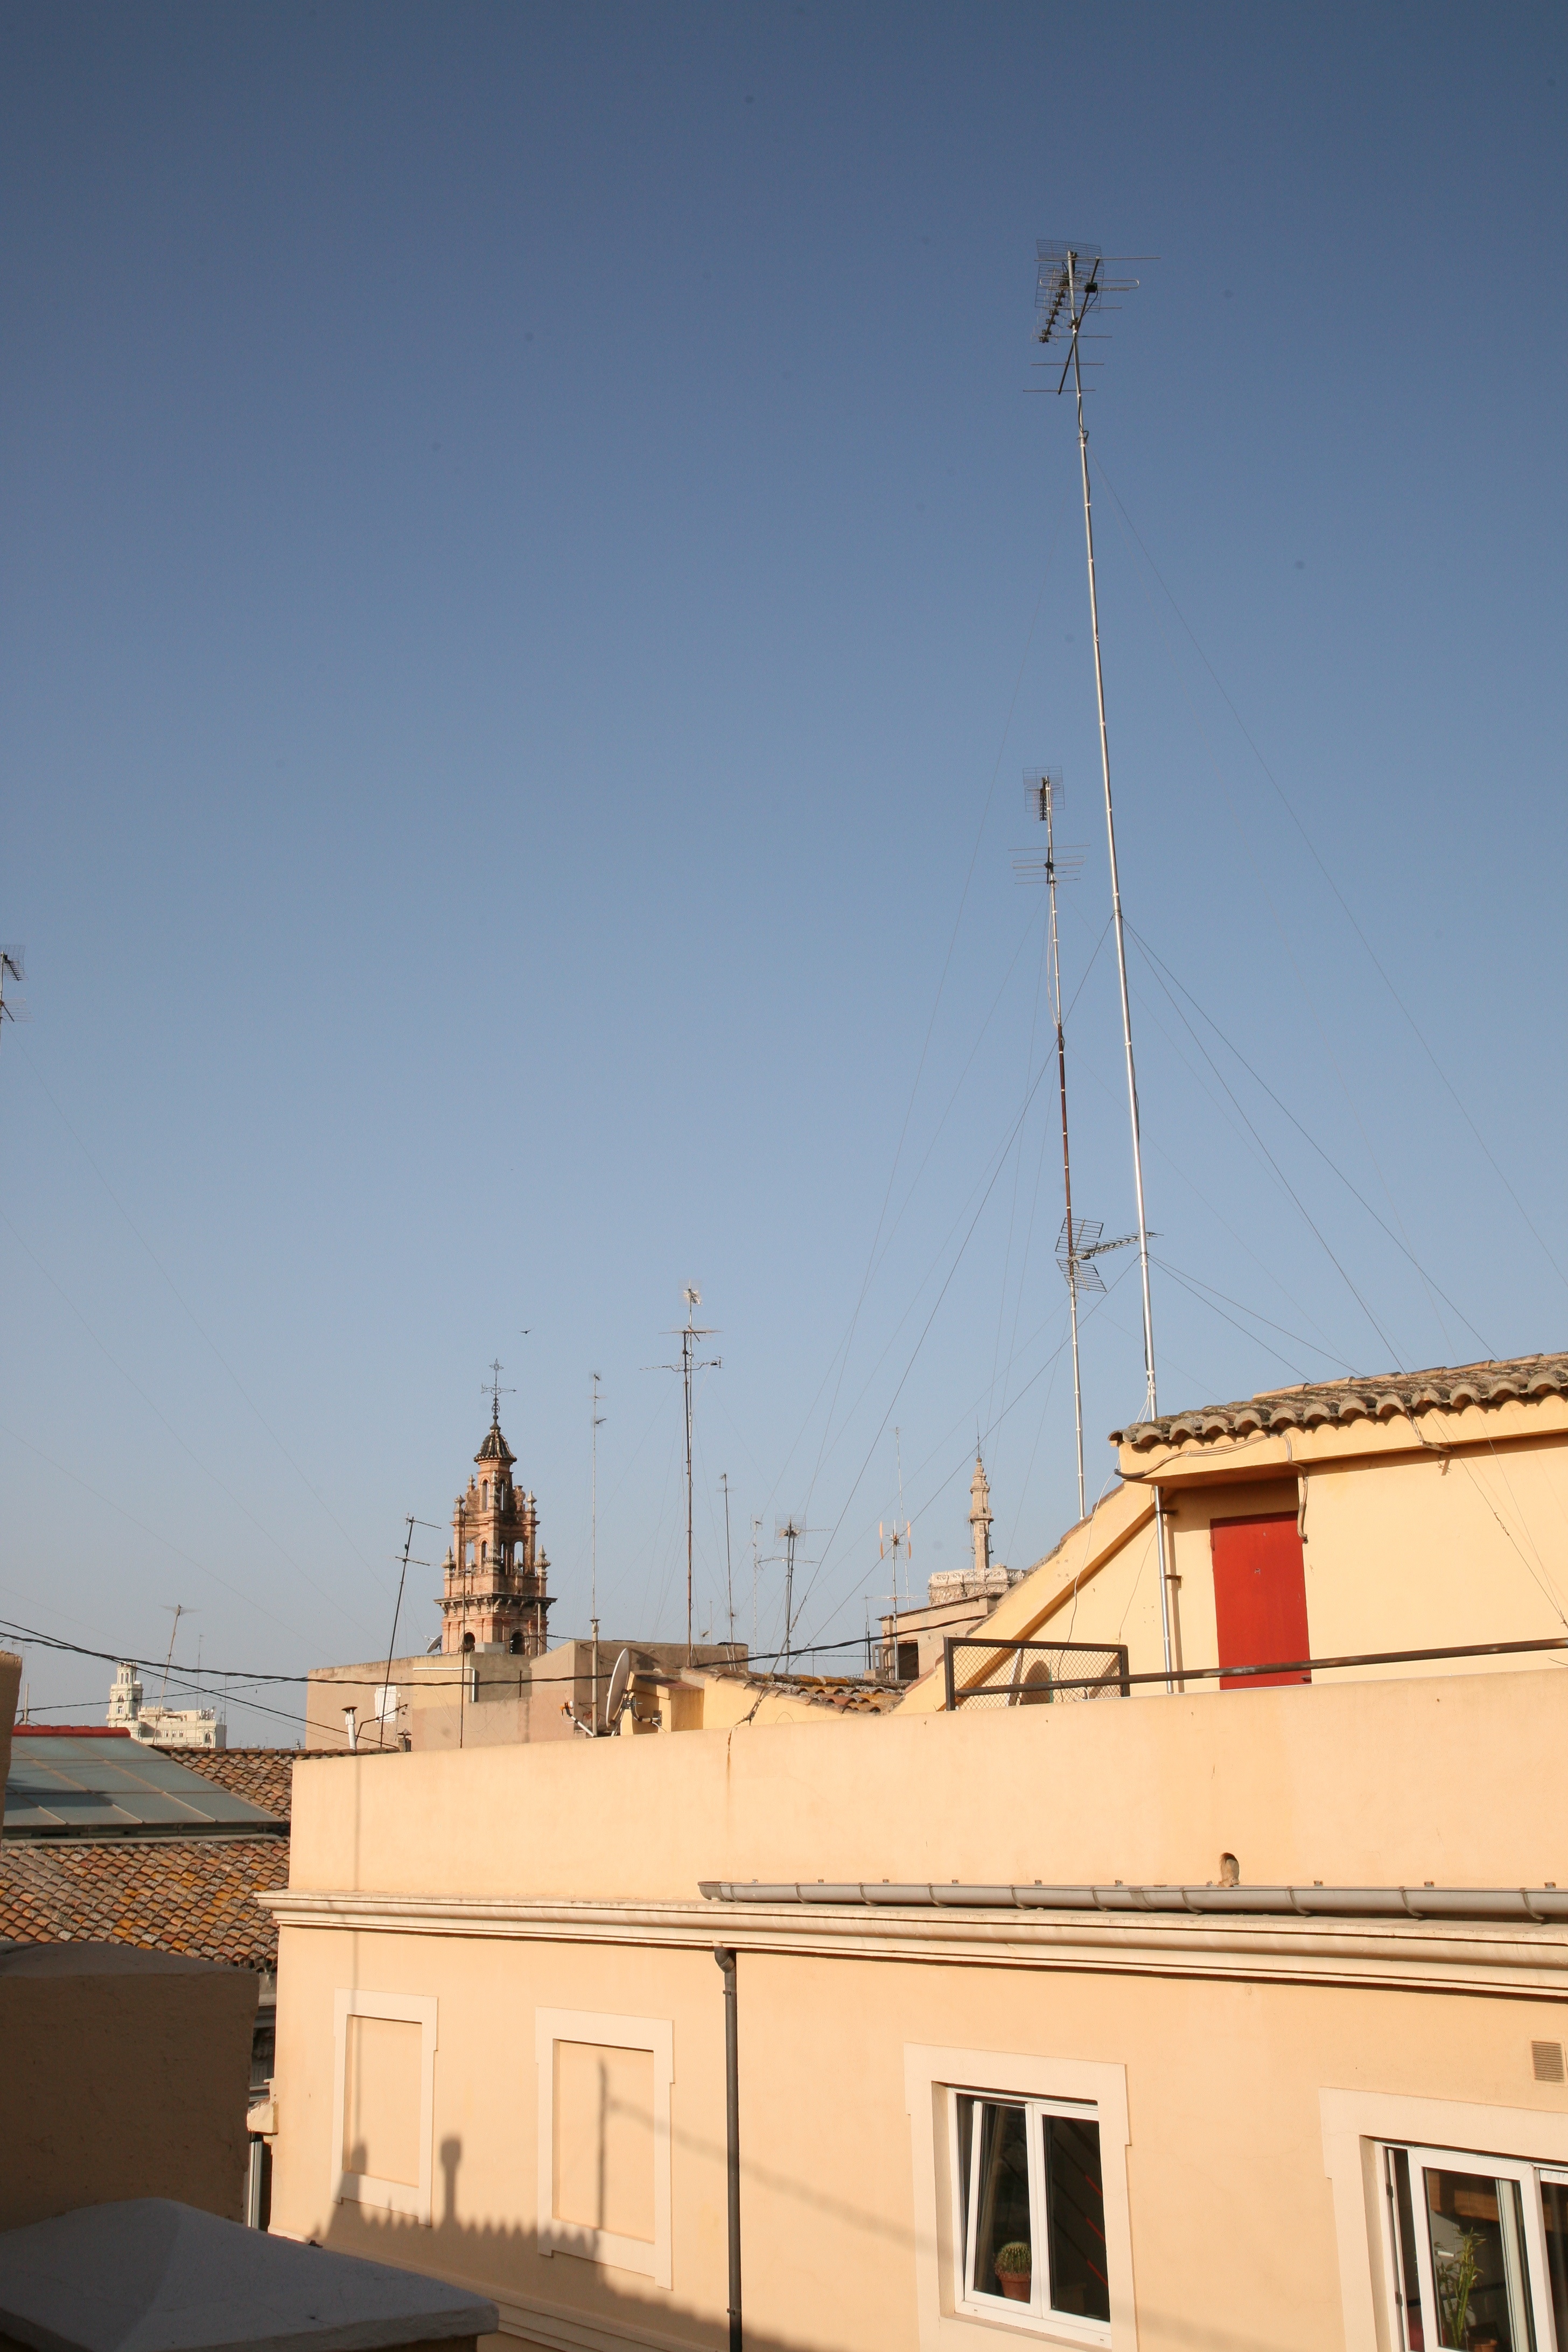
sky, tower, mast, facade, spain, espagne, hotel, valencia, espanha, espana, spanien, spagna, spanje, espanya, valence, adhoc, miguelete